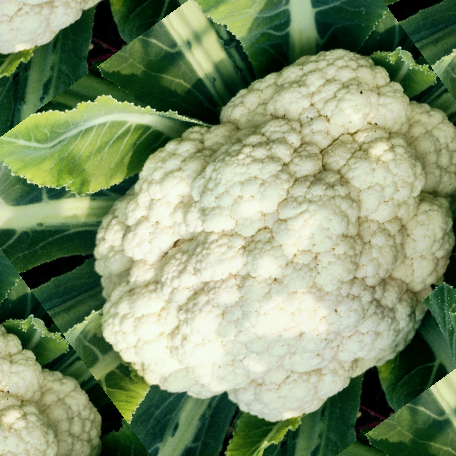
Label: Disease Free